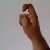
The image shows a hand gesture representing the letter 'X' in Indian Sign Language.